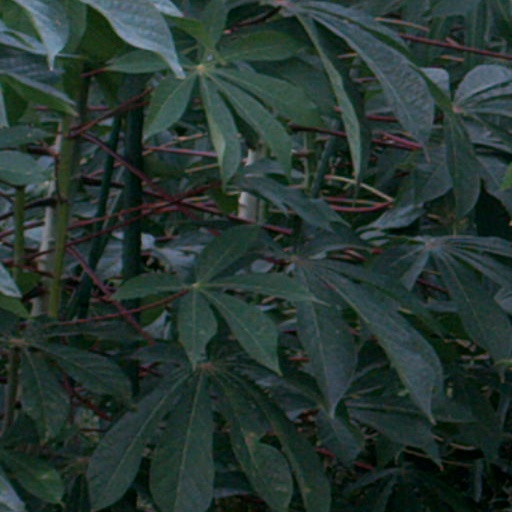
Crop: cassava